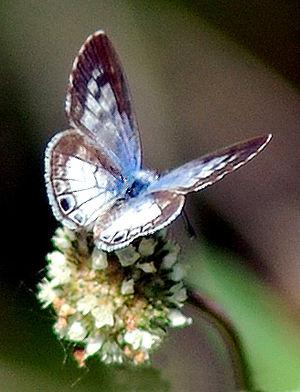
Leptotes cassius est une espèce américaine de lépidoptères de la famille des Lycaenidae et de la sous-famille des Polyommatinae.